Bertrand Nogaro

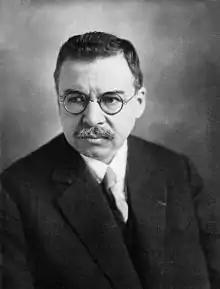
Bertrand Nogaro in 1929

Bertrand Nogaro (5 April 1880 – 7 April 1950) was a French economist and politician. He served as Minister of Public Instruction and Fine Arts in Aristide Briand's tenth government from June to July 1926.